Maria Tesch

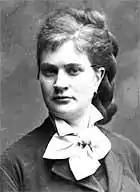
Maria Tesch, circa 1890

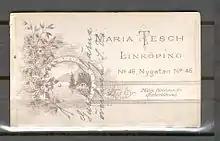
The back of a photo by Tesch

Hedvig Maria Tesch (23 June 1850 – 5 April 1936) was a Swedish professional photographer who had a studio in Linköping. She specialised in portrait photography, and was successful enough to open a second branch in Eksjö. As a result of her productive and highly successful business, thousands of her photographs remain in the collections of the local museum and county library.